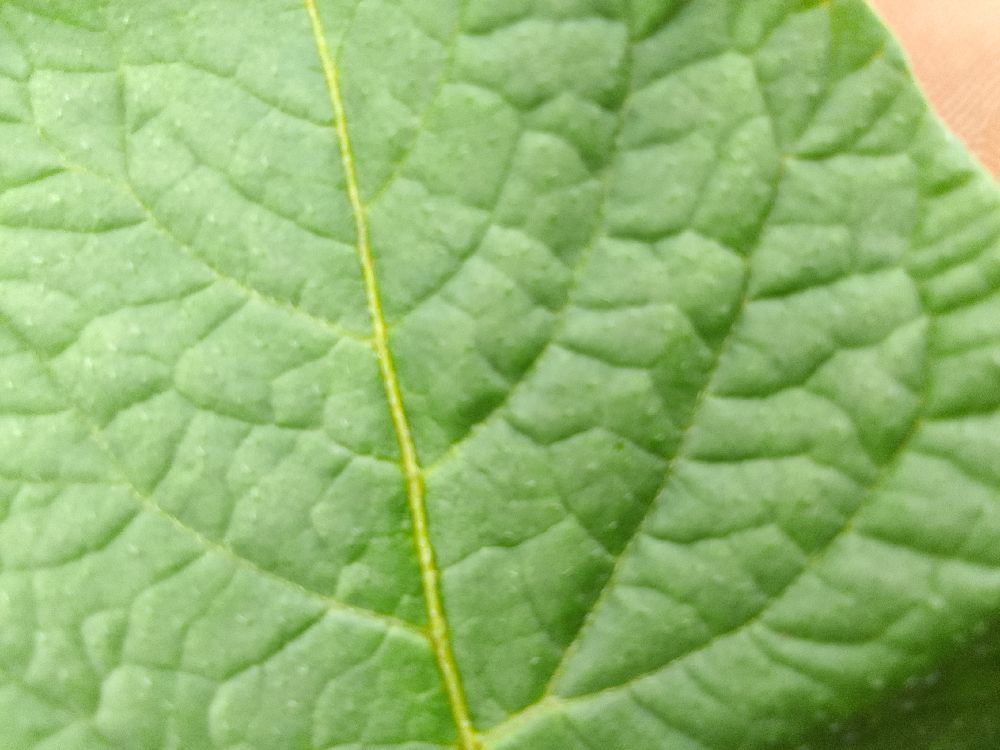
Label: Healthy